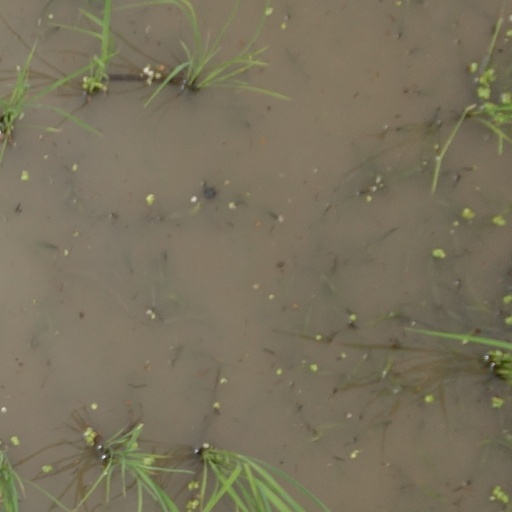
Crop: rice